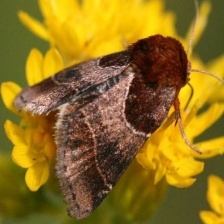
Species: ARCIGERA FLOWER MOTH